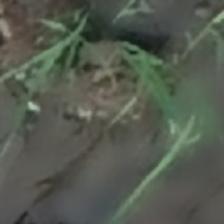
Label: clustered